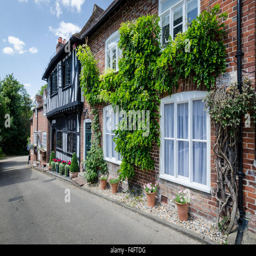
cottages in the pretty village